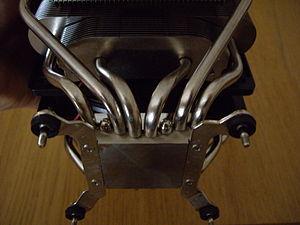
Il s'agit d'un gros plan sur les caloducs d'un Cooler Master V8.
Caloduc, du latin calor « chaleur » et de ductus « conduite », désigne des éléments conducteurs de chaleur. Appelé heat pipe en anglais, un caloduc est destiné à transporter la chaleur grâce au principe du transfert thermique par transition de phase d'un fluide.